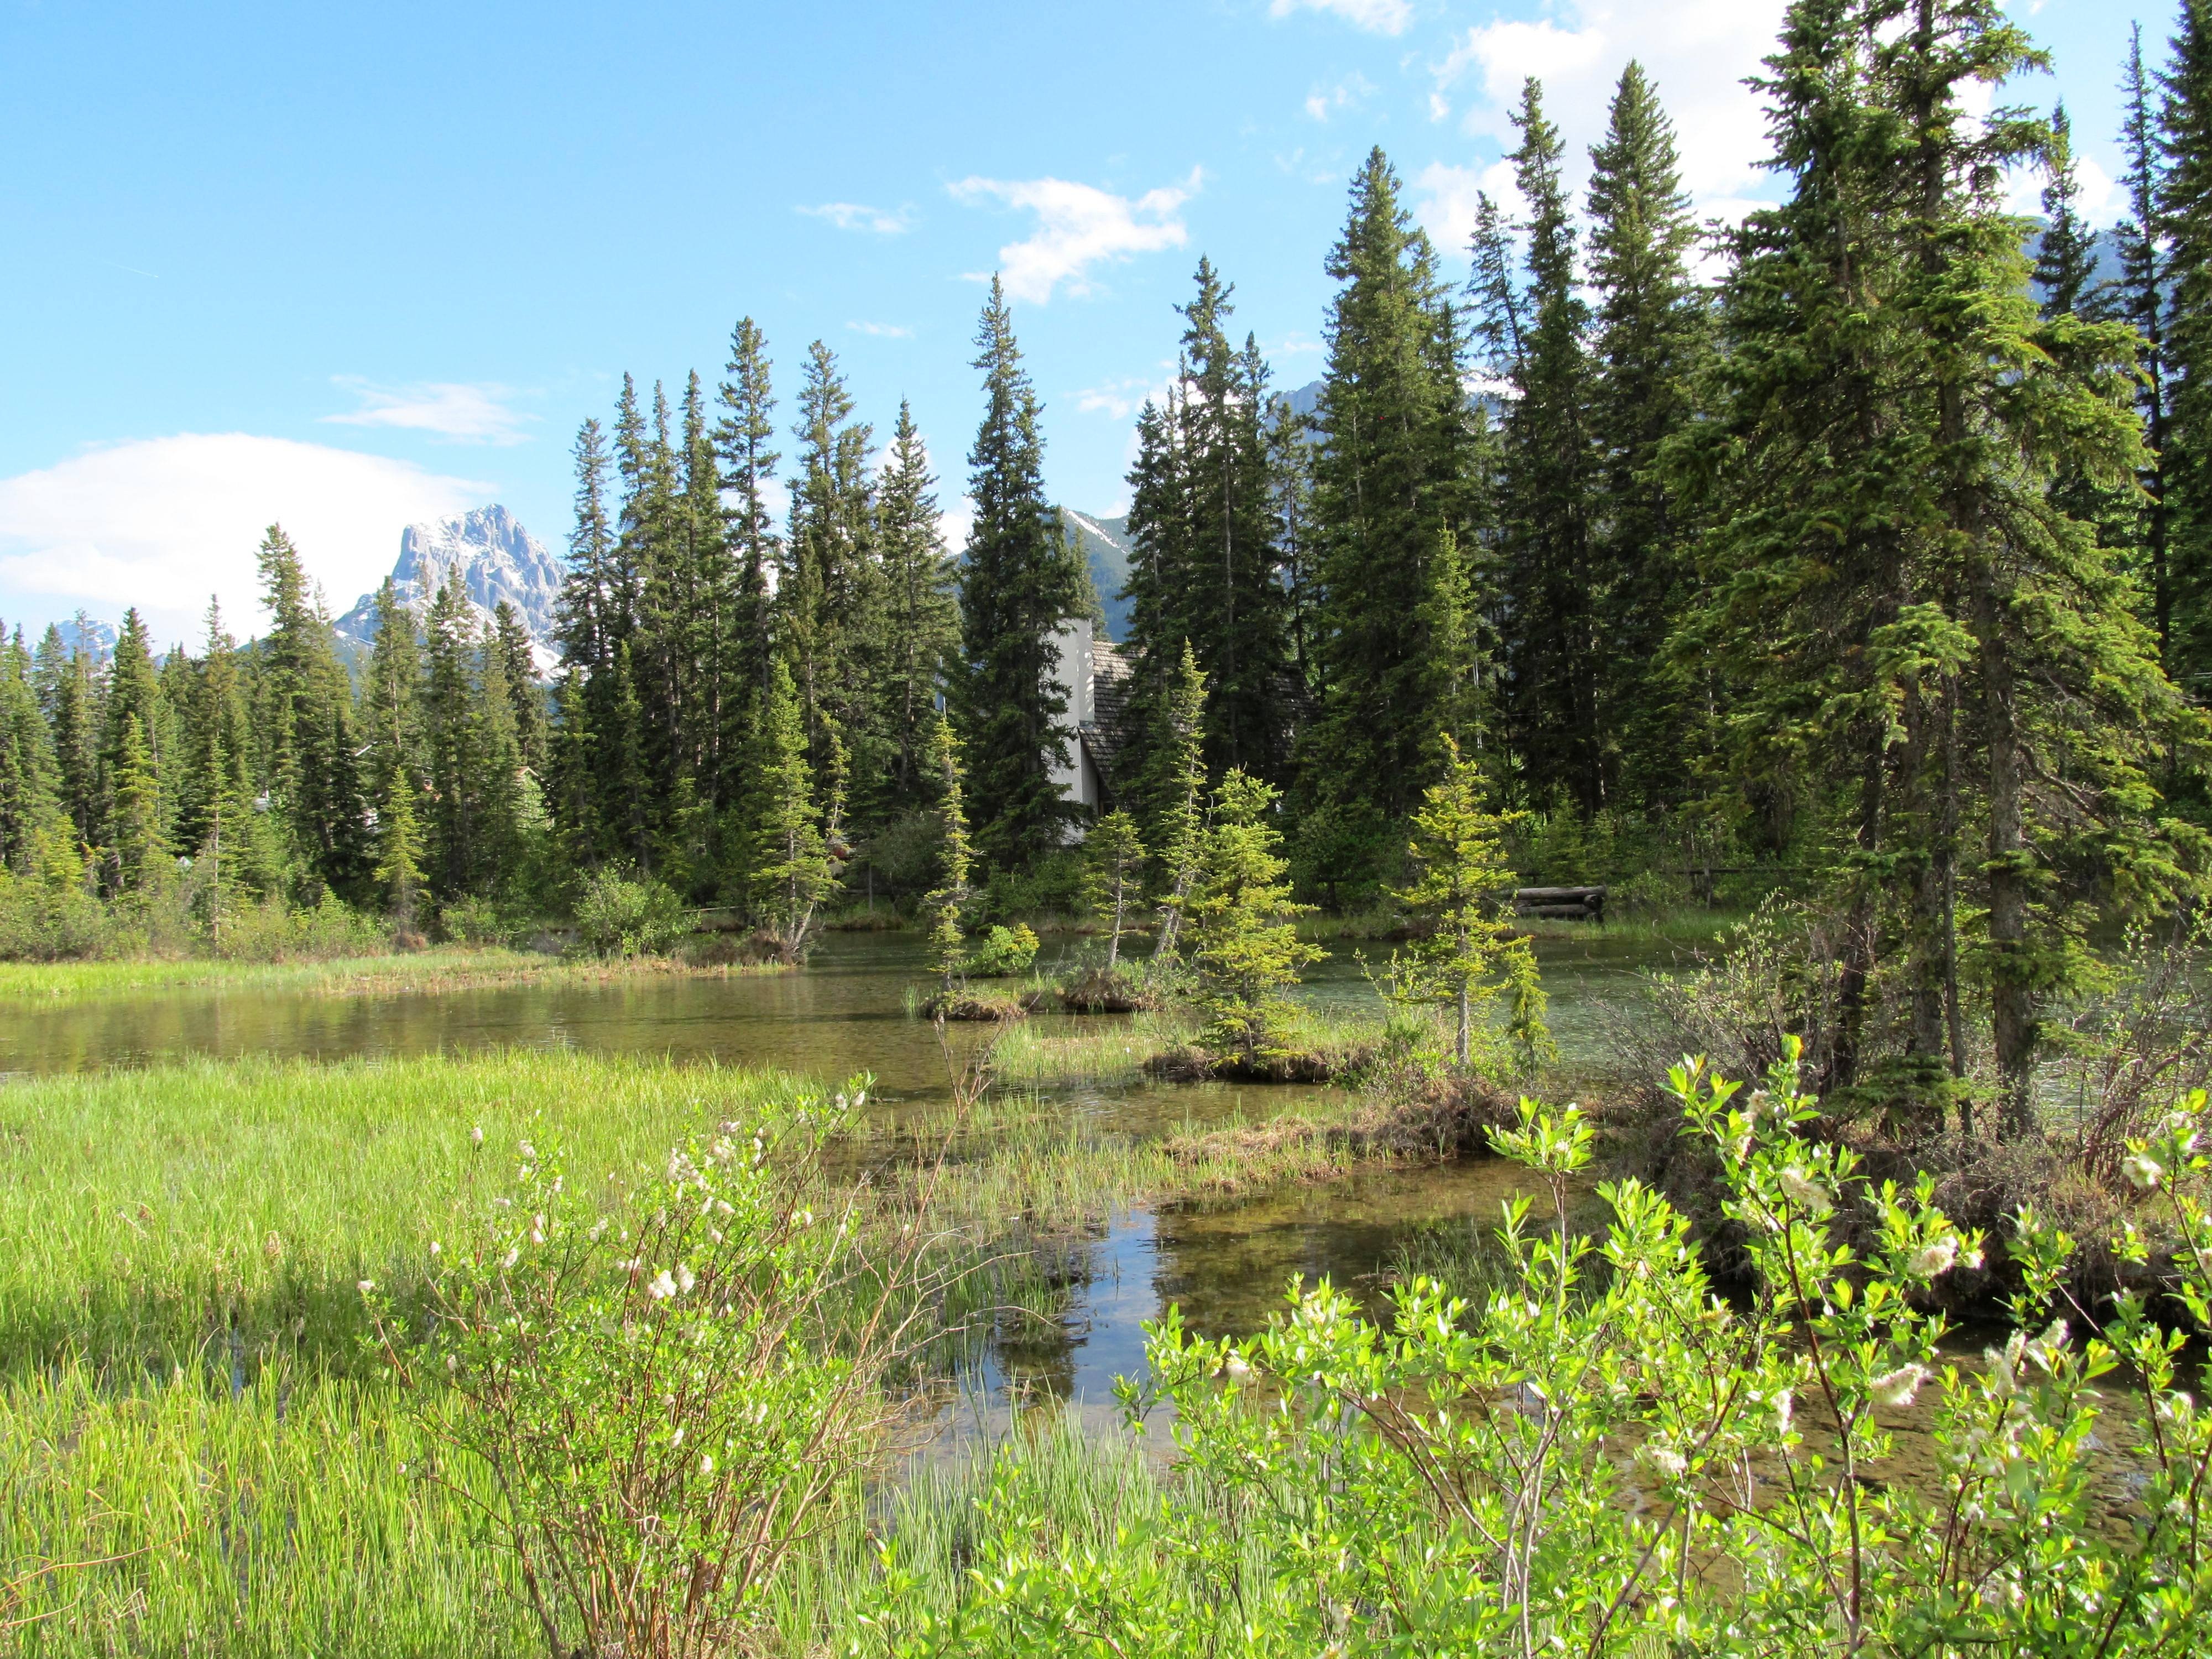
tree, nature, forest, wilderness, trail, meadow, prairie, lake, pasture, ridge, canada, grassland, vegetation, rockies, wetland, bog, woodland, habitat, alberta, ecosystem, nature reserve, biome, canmore, natural environment, geographical feature, temperate broadleaf and mixed forest, temperate coniferous forest